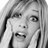
Emotion: surprise